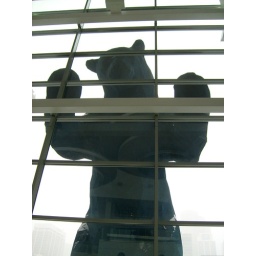
Giant blue bear wants in